Fort Lee, New Jersey

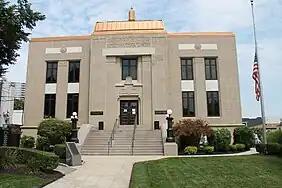
Fort Lee Borough Hall

Fort Lee is governed under the borough form of New Jersey municipal government. The borough is one of 218 municipalities (of the 564) statewide that use this form of government. The governing body is comprised of the mayor and the six-member borough council, with all positions elected at-large on a partisan basis as part of the November general election. A mayor is elected directly by the voters to a four-year term of office. The borough council is comprised of six members elected to serve three-year terms on a staggered basis, with two seats coming up for election each year in a three-year cycle. The borough form of government used by Fort Lee is a "weak mayor / strong council" government in which council members act as the legislative body with the mayor presiding at meetings and voting only in the event of a tie. The mayor can veto ordinances subject to an override by a two-thirds majority vote of the council. The mayor makes committee and liaison assignments for council members, and most appointments are made by the mayor with the advice and consent of the council.